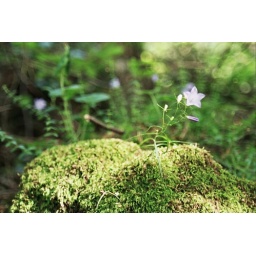
...a small flower I found in the forest last week. Blurry and not really sharp - but feels magical.